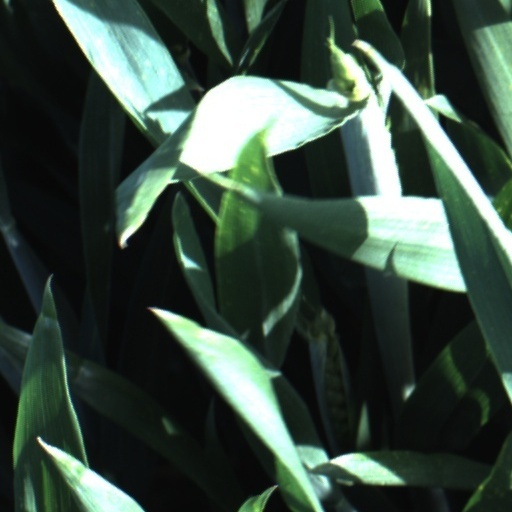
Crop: wheat